JasonMartin

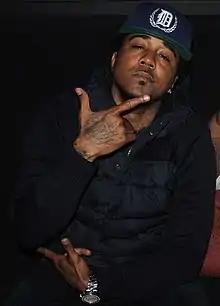
Martin in December 2013

Jason L. Martin (born May 8, 1985; stylized as JasonMartin), formerly known by the stage name Problem, is an American rapper from Compton, California. He is best known for his guest appearance alongside YG and Iamsu! on E-40's 2012 single, "Function", which entered the Bubbling Under Hot 100 chart and received gold certification by the Recording Industry Association of America (RIAA), along with his guest appearance on Childish Gambino's single, "Sweatpants" the following year. His 2013 single, "Like Whaaat" (featuring Bad Lucc), entered both the aforementioned chart and Hot R&B/Hip-Hop Songs, serving as lead single for his debut extended play (EP), "Understand Me" (2013).